Skate skiing

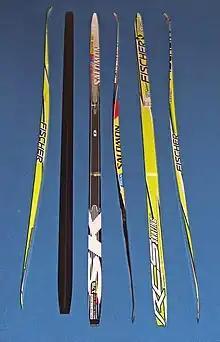
Different models of skis for skating

Unlike skis for the classic technique, skating skis are designed entirely for gliding, so there is no adhesion zone in the center of the ski. Another important aspect of skating skis is the lateral stability and torsion, which ensures the most even distribution of the push-off force to the base. Like classic skis, skating skis have camber and preload. This is even stronger, even when a ski is loaded with the entire body weight, the center of the skating ski should not be completely pushed through. The aim of this design is to distribute the pressure as evenly as possible over the entire ski surface, as this ensures the best gliding properties. The pretension and elastic deformation of the ski also allow some of the energy invested during push-off to be subsequently converted into propulsion energy.